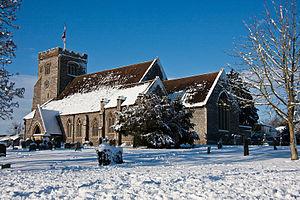
Thatcham est une ville dans le comté de Berkshire en Angleterre située à 24 km à l'ouest de Reading.